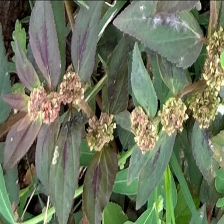
Weed species: Choti_dudhi_(Euphorbia_hirta)